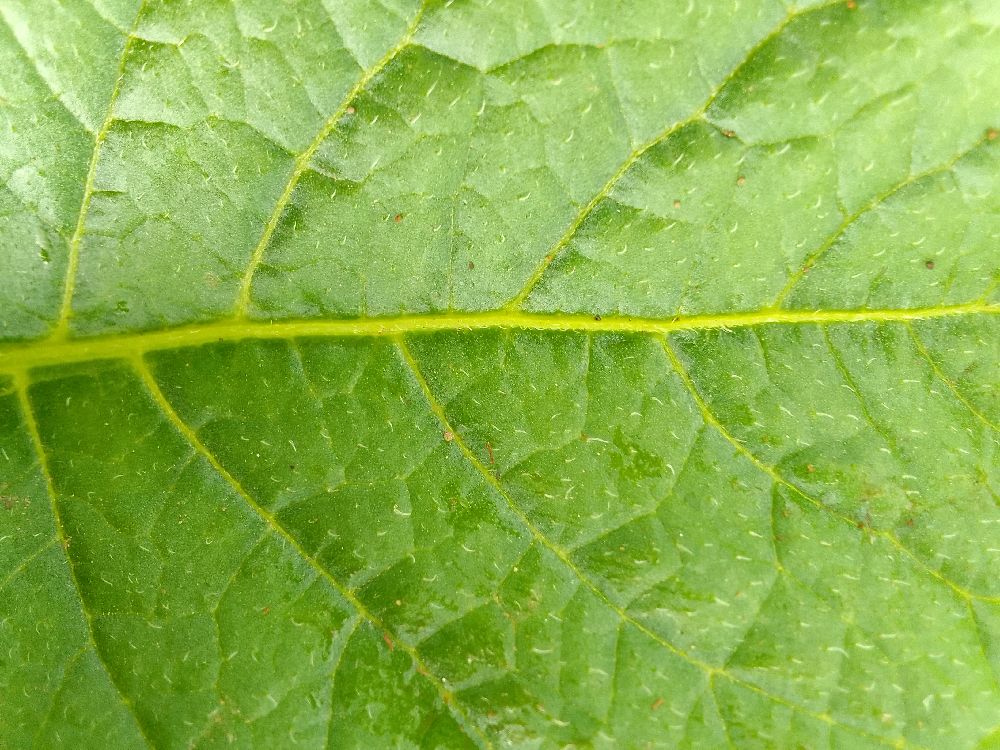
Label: Healthy